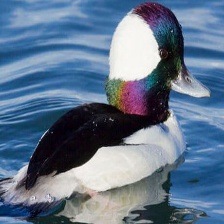
Species: BUFFLEHEAD
Scientific name: BUCEPHALA ALBEOLA
ImageNet parent category: drake